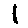
Label: 1